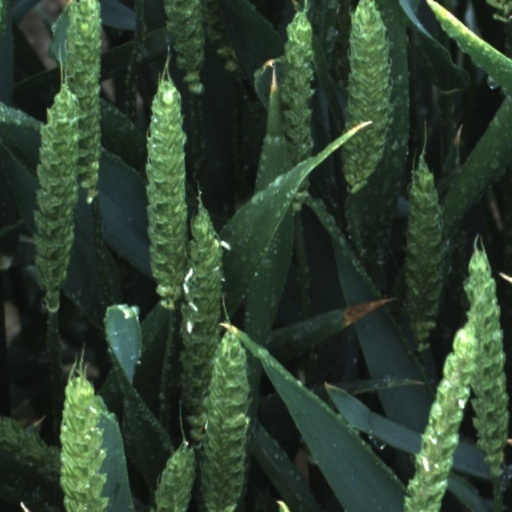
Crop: wheat